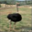
Label: bird